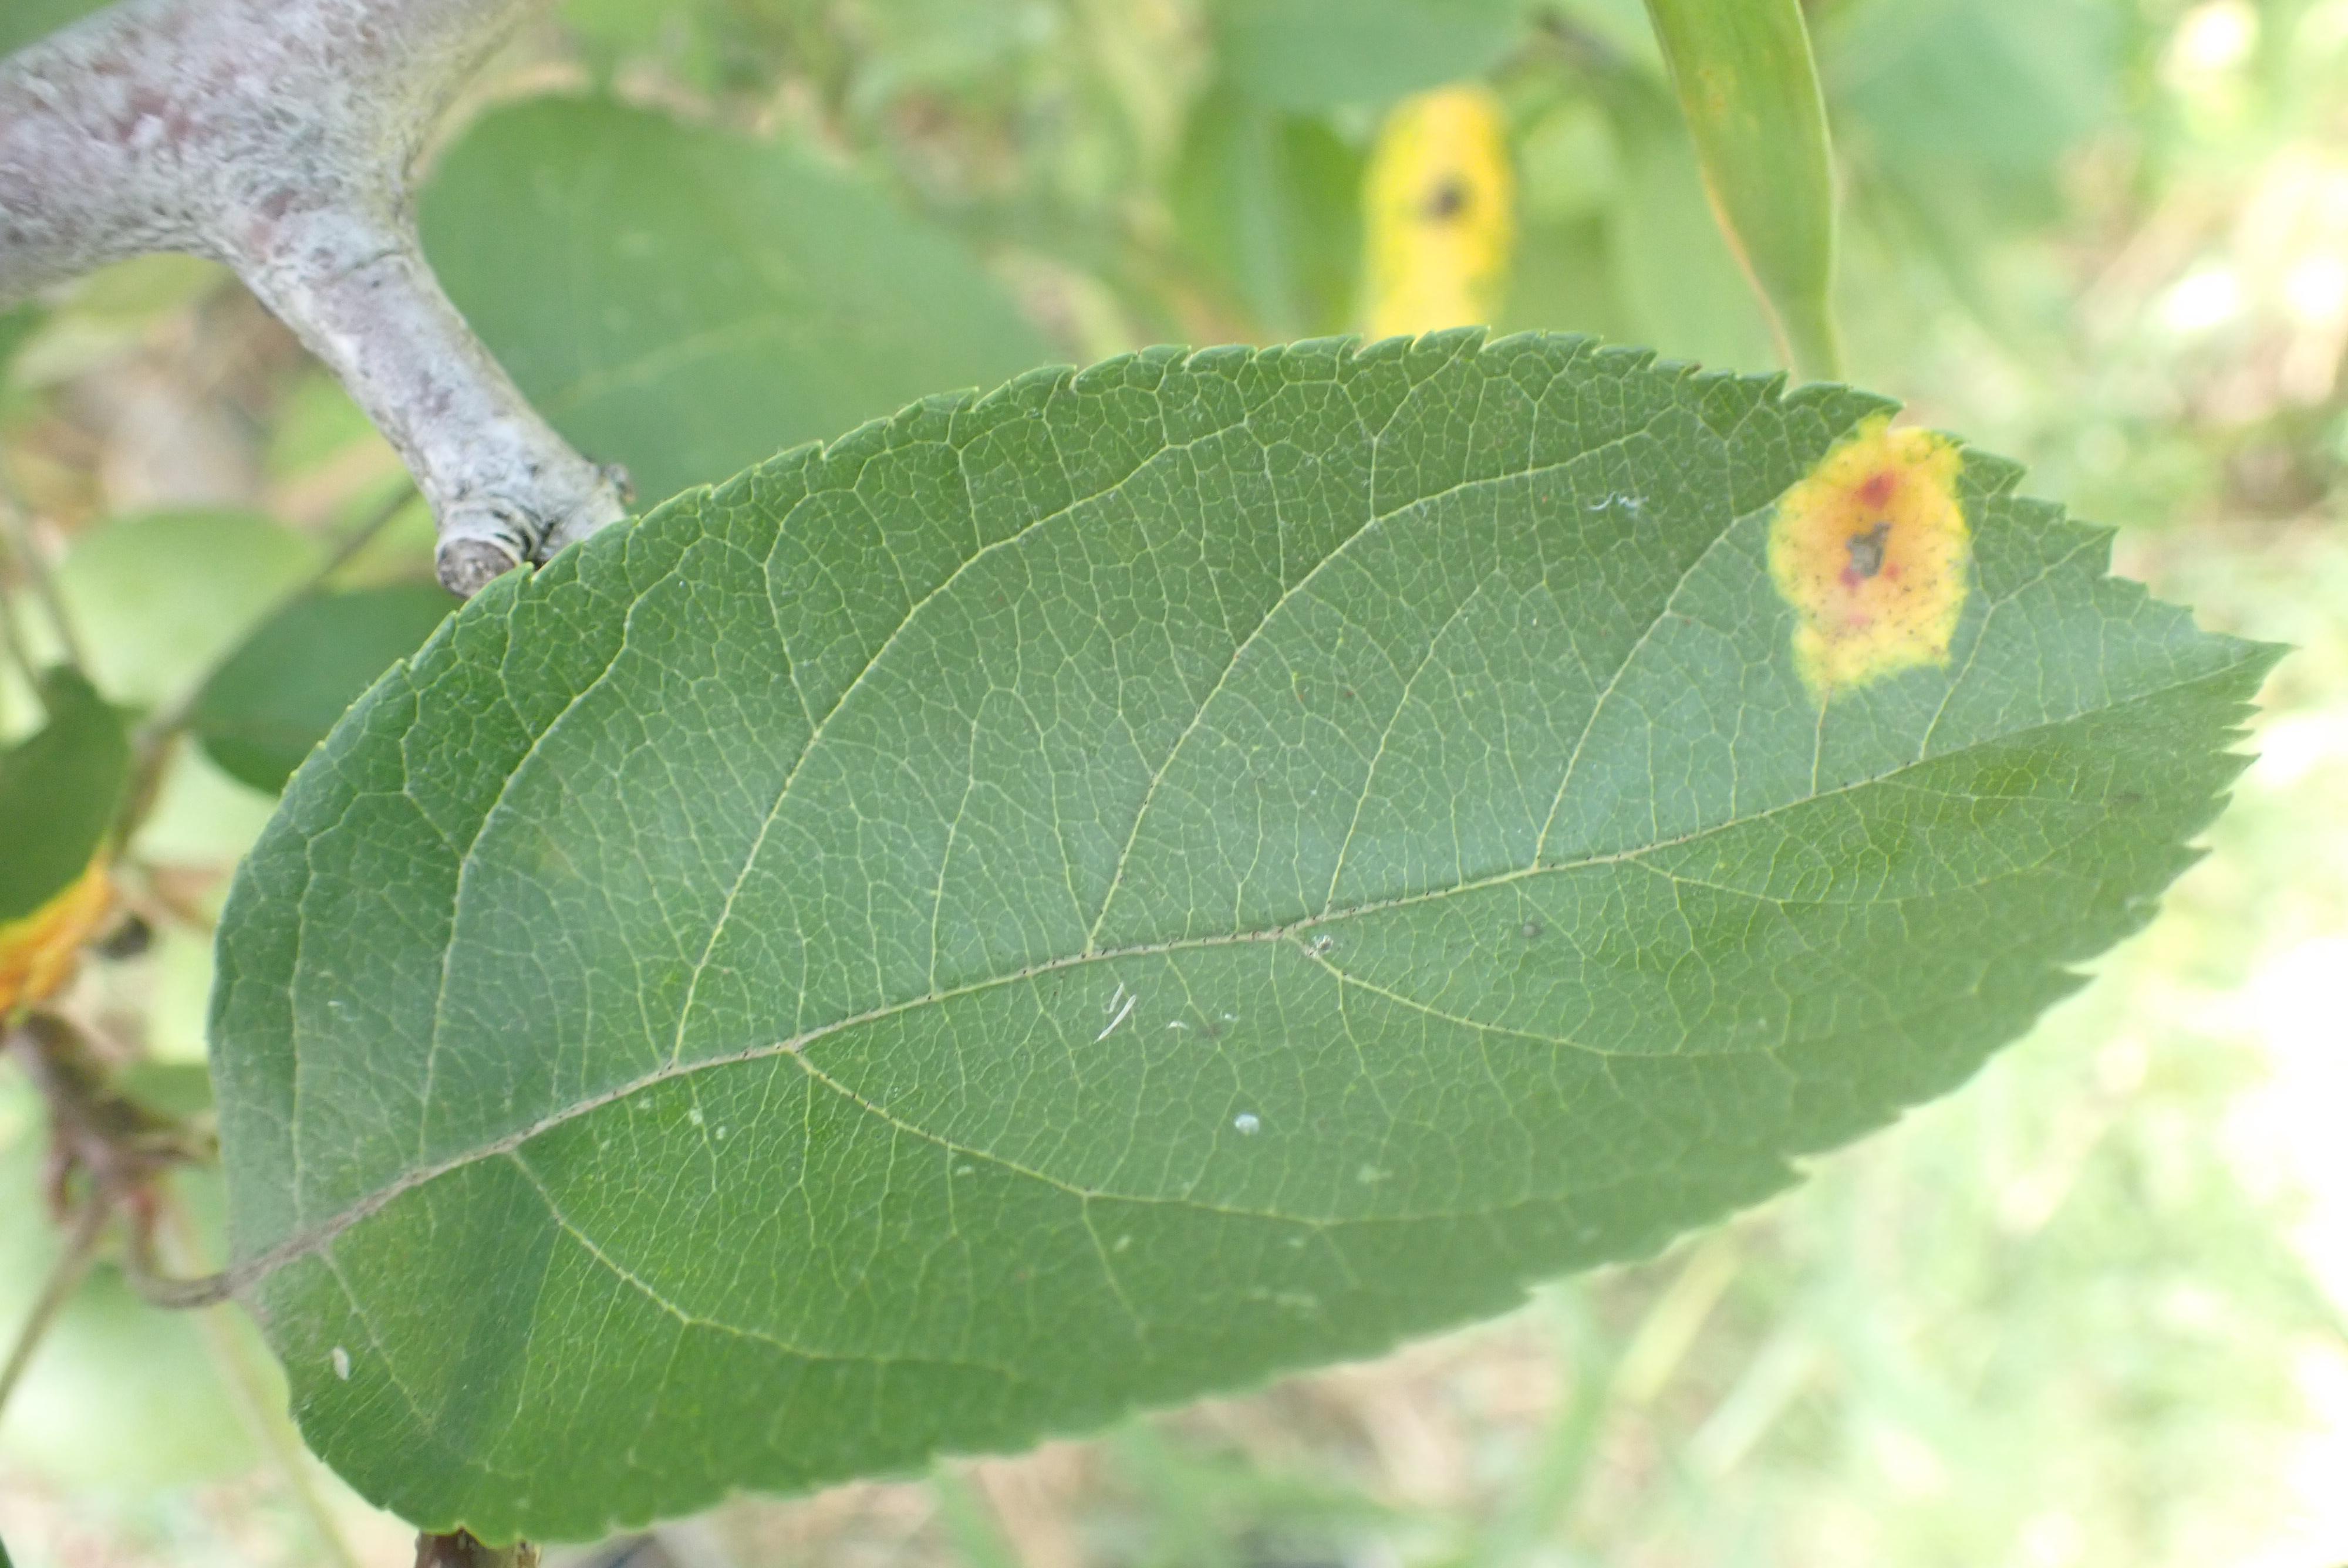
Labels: rust